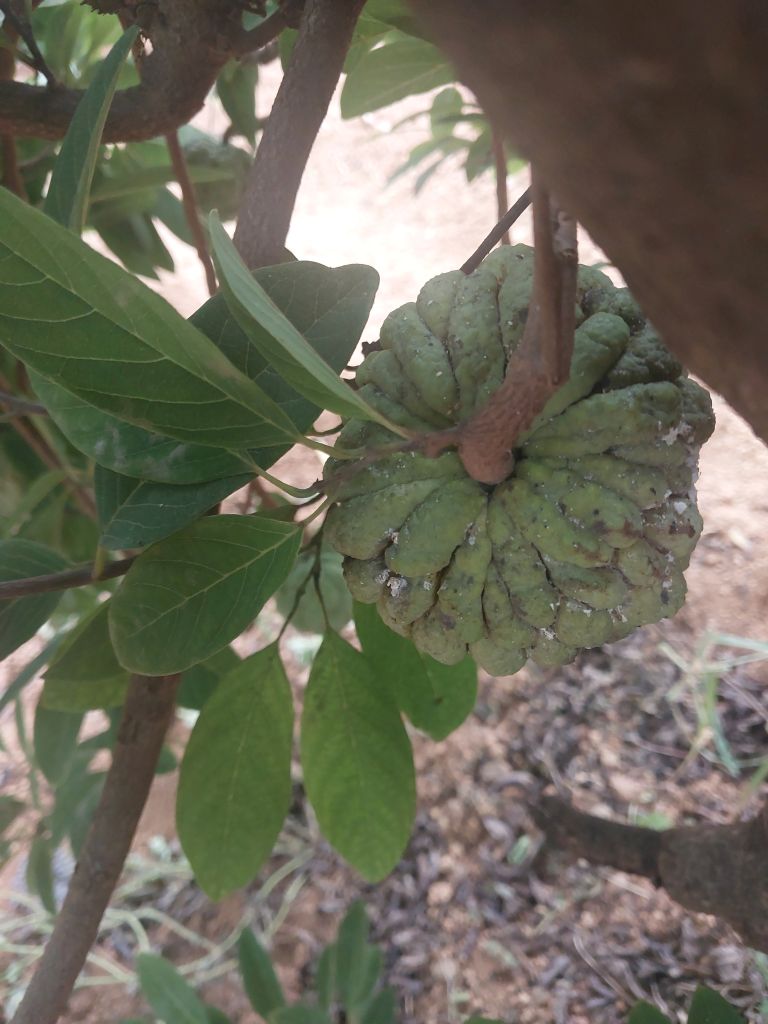
Disease label: Leaf spot on fruit